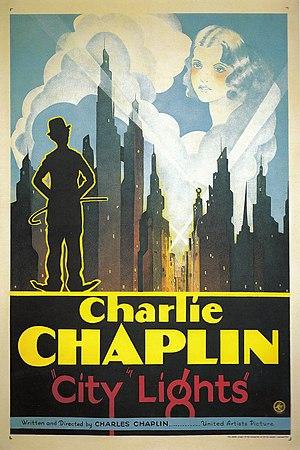
Les Lumières de la ville est une comédie dramatique américaine réalisée par Charles Chaplin, sortie le 30 janvier 1931.